The Economist

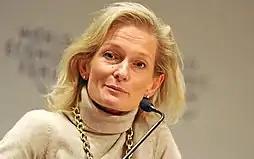
Zanny Minton Beddoes was appointed editor in 2015, first joining as an emerging markets correspondent in 1994.

The editor-in-chief, commonly known as simply "the Editor", of "The Economist" is charged with formulating the paper's editorial policies and overseeing corporate operations. Since its 1843 founding, the editors have been the following: